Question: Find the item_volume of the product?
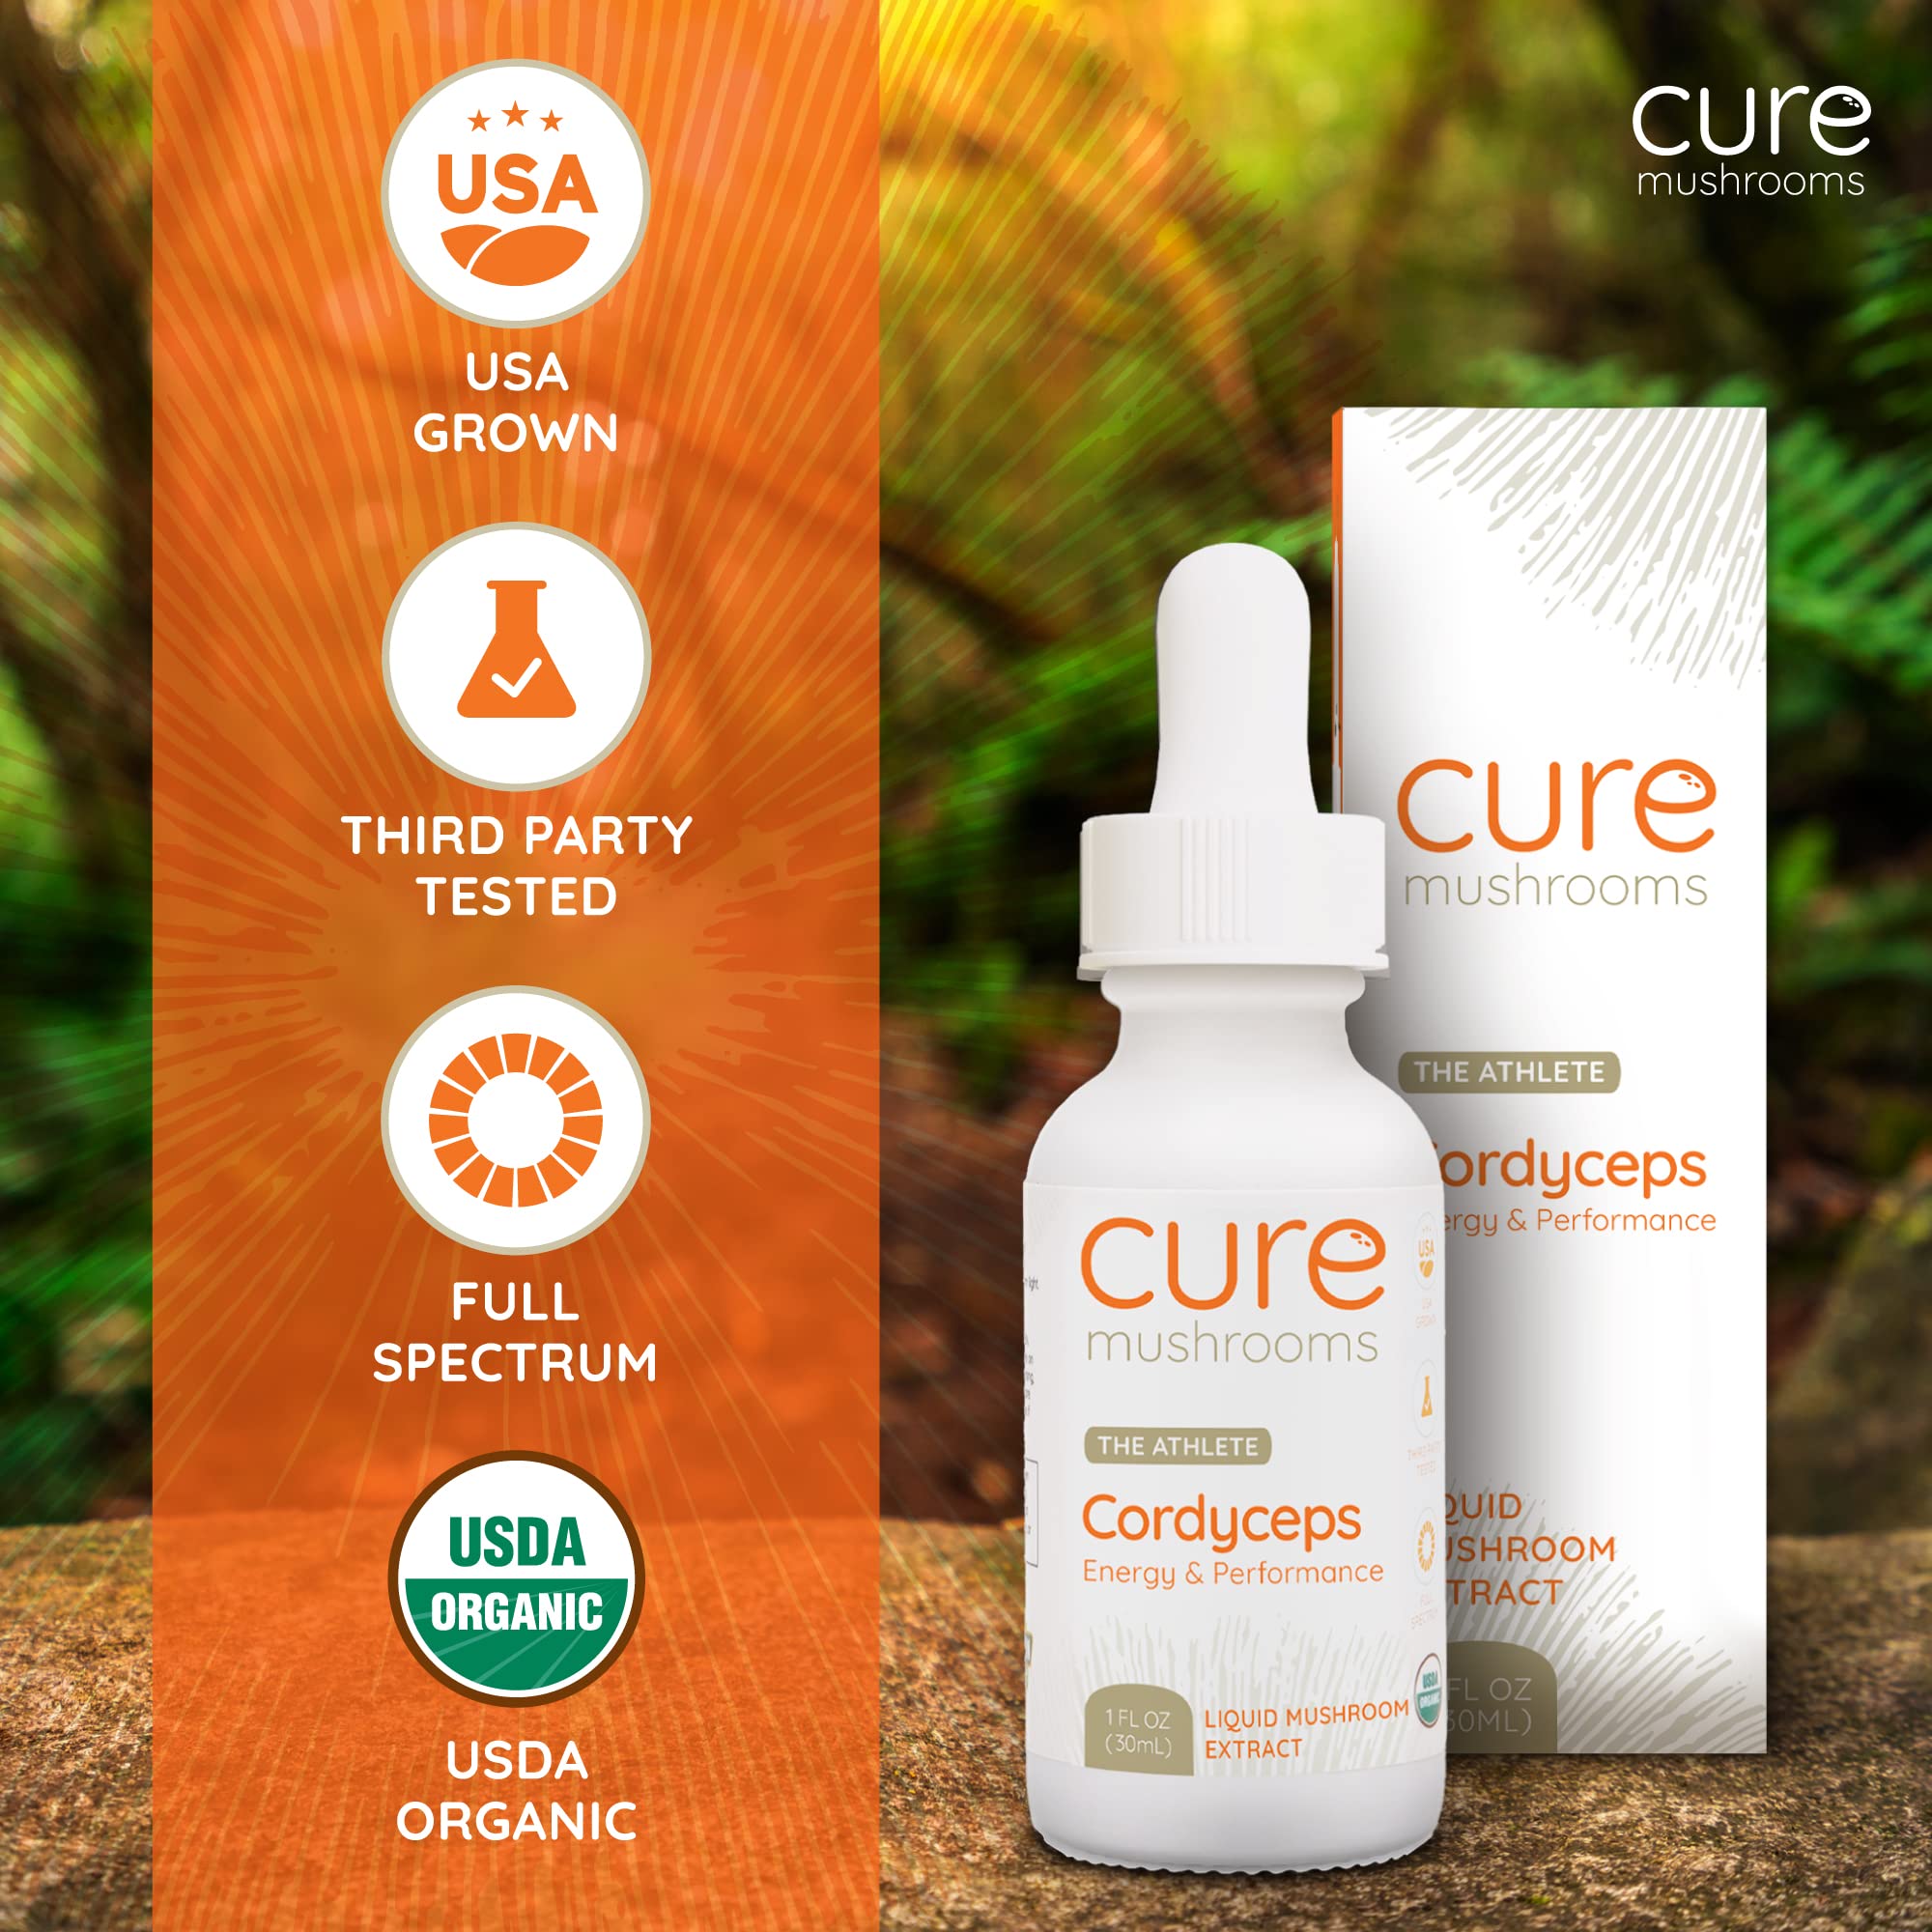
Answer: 1.0 fluid ounce